Dena Paona

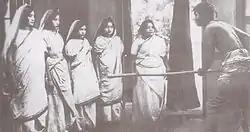
A scene from "Dena Paona" (1931) – the first Bengali talkie

Dena Paona is a 1931 Bengali film directed by Premankur Atorthy, starring Amar Mullick, Durgadas Bannerjee, Jahar Ganguly, Nibhanani Devi, and Bhanu Bandopadhyay. Based on a novel by Sarat Chandra Chattopadhyay and produced by New Theatres, it is credited as one of first Bengali talkies, and along with Alam Ara, was one of the first sound films produced in India. The film explored the ills of the dowry system and touched on the problems of female oppression in 19th-century Bengal.